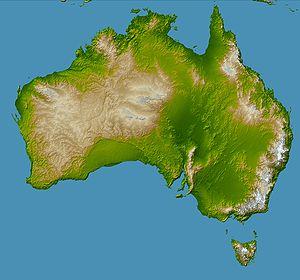
La Cordillère australienne est la seule chaîne de montagnes importante d'Australie. Elle s'étend de la pointe nord-est du Queensland aux monts Grampians, dans l'ouest du Victoria, en suivant la côte orientale à travers la Nouvelle-Galles du Sud et l'État de Victoria avant de tourner à l'ouest à l'extrémité du continent et enfin venir mourir dans l'immense plaine centrale.